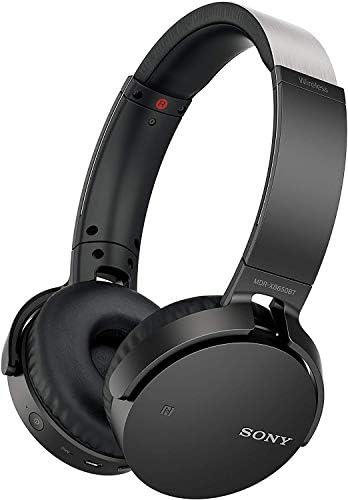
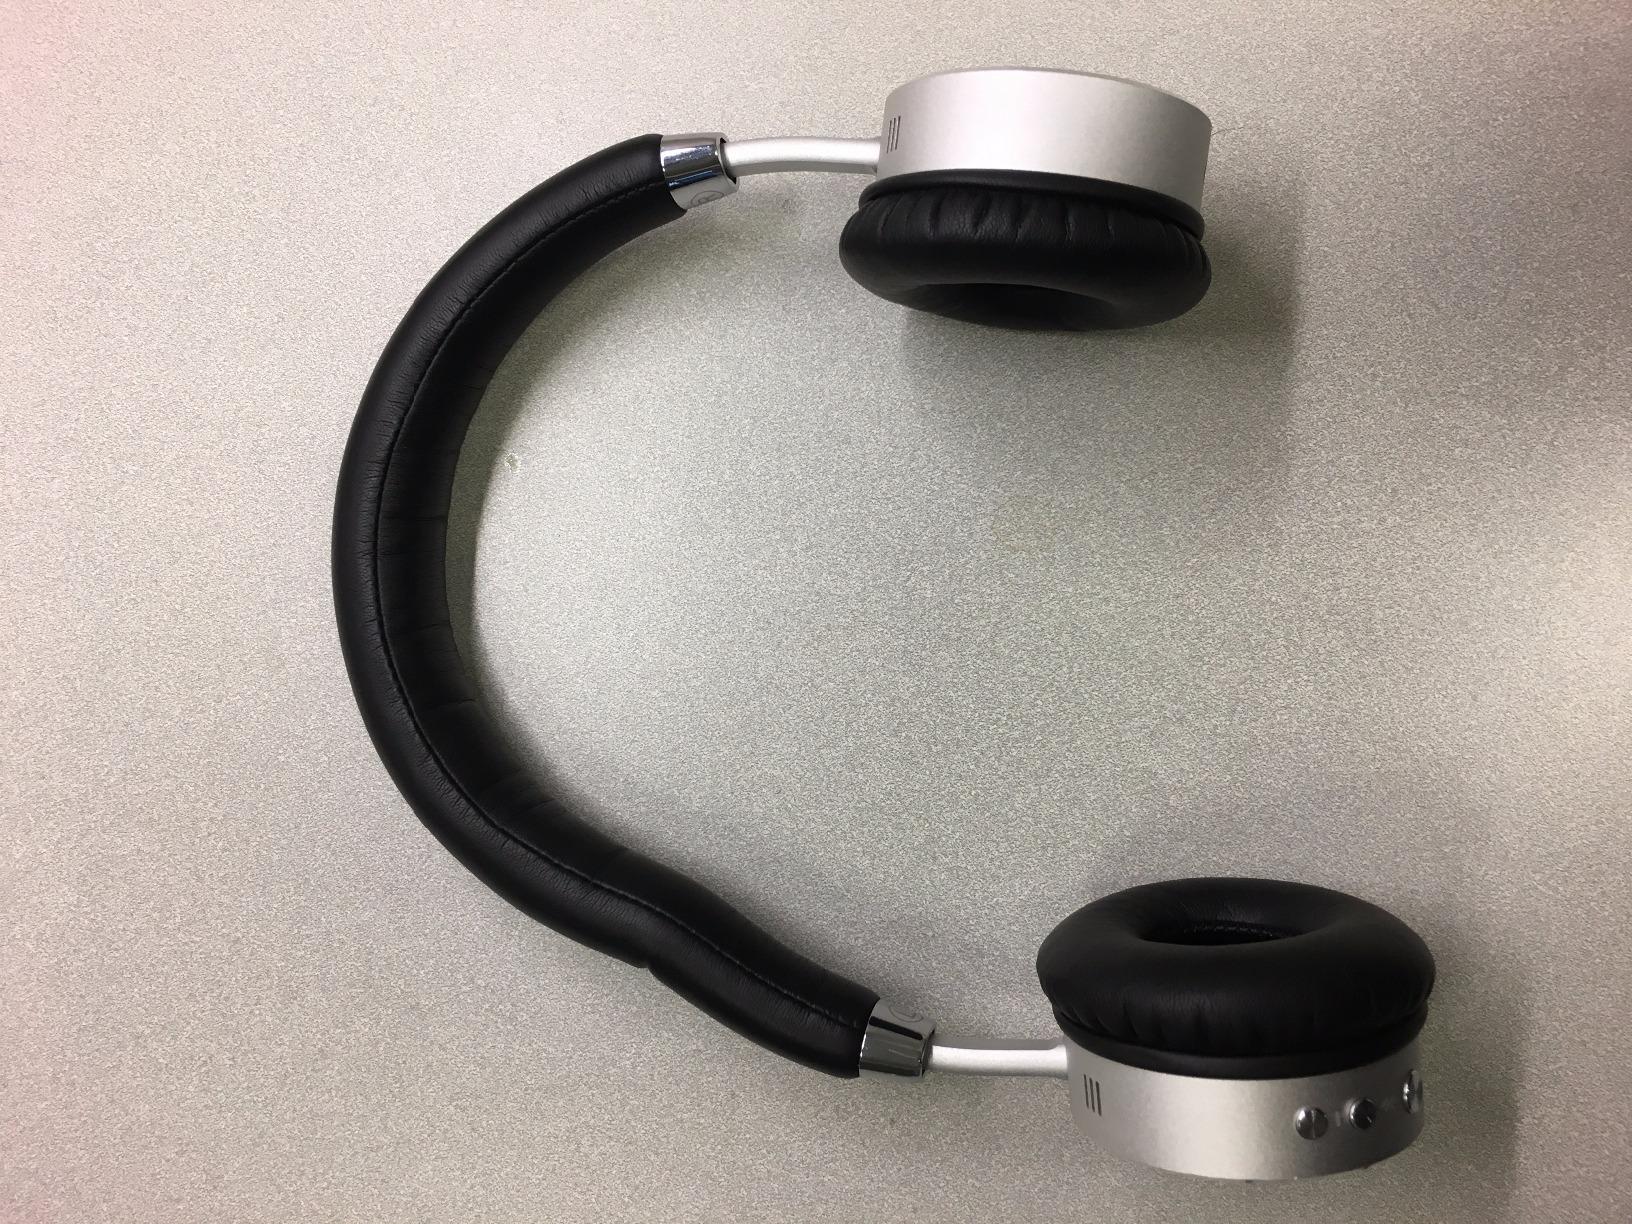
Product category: headphones
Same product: no